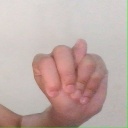
अक्षर: न